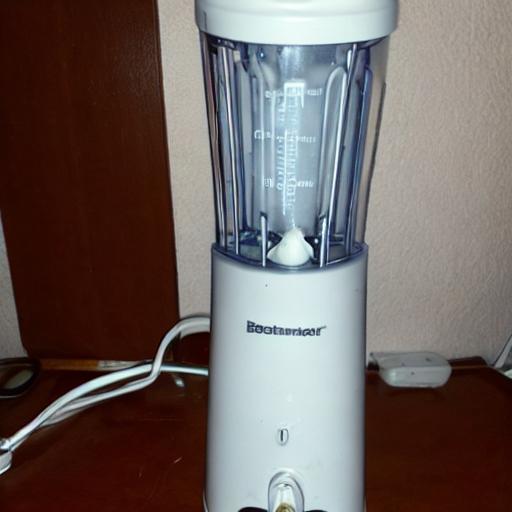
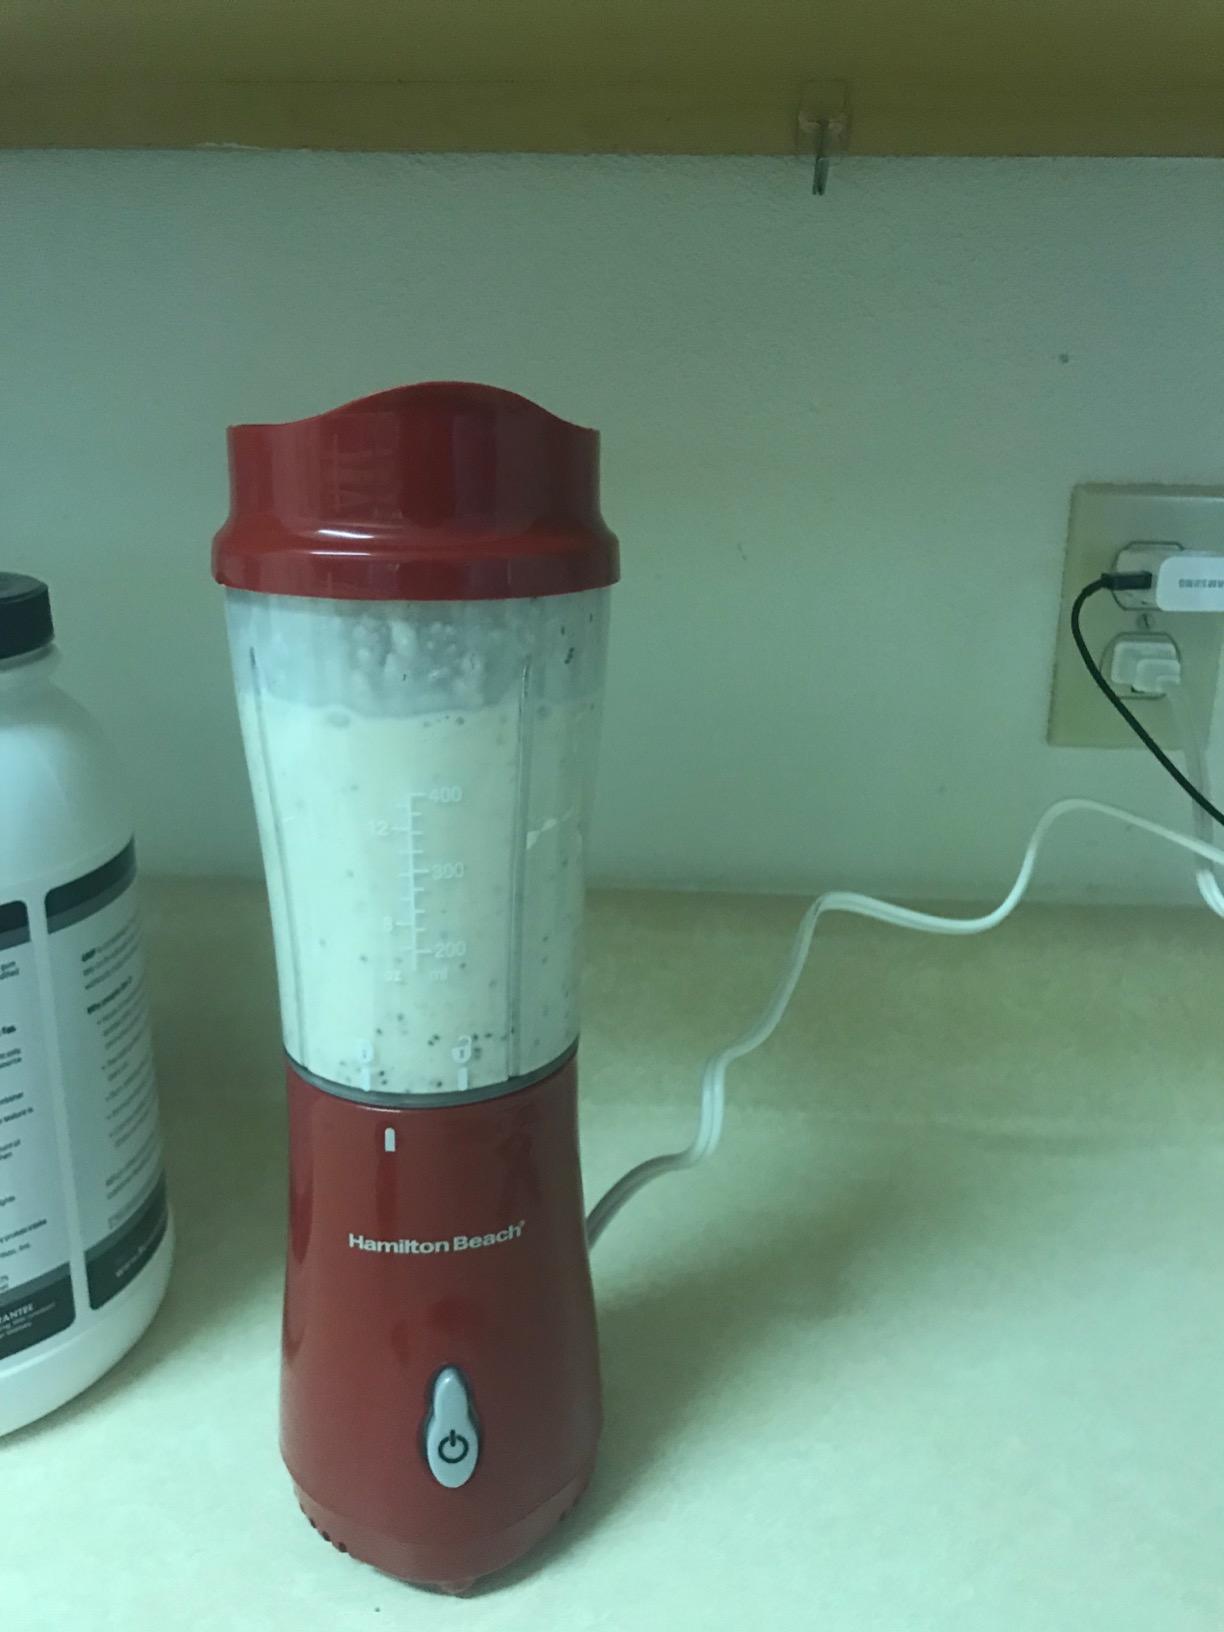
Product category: items_blender
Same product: no